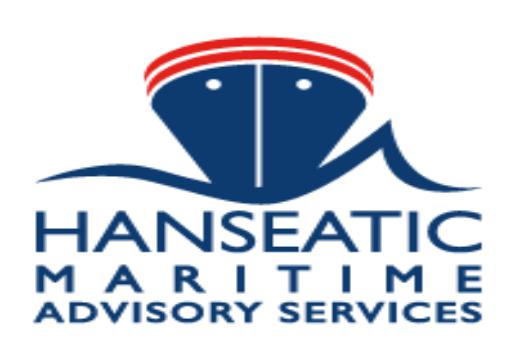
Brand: Hanseatic
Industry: Electronic